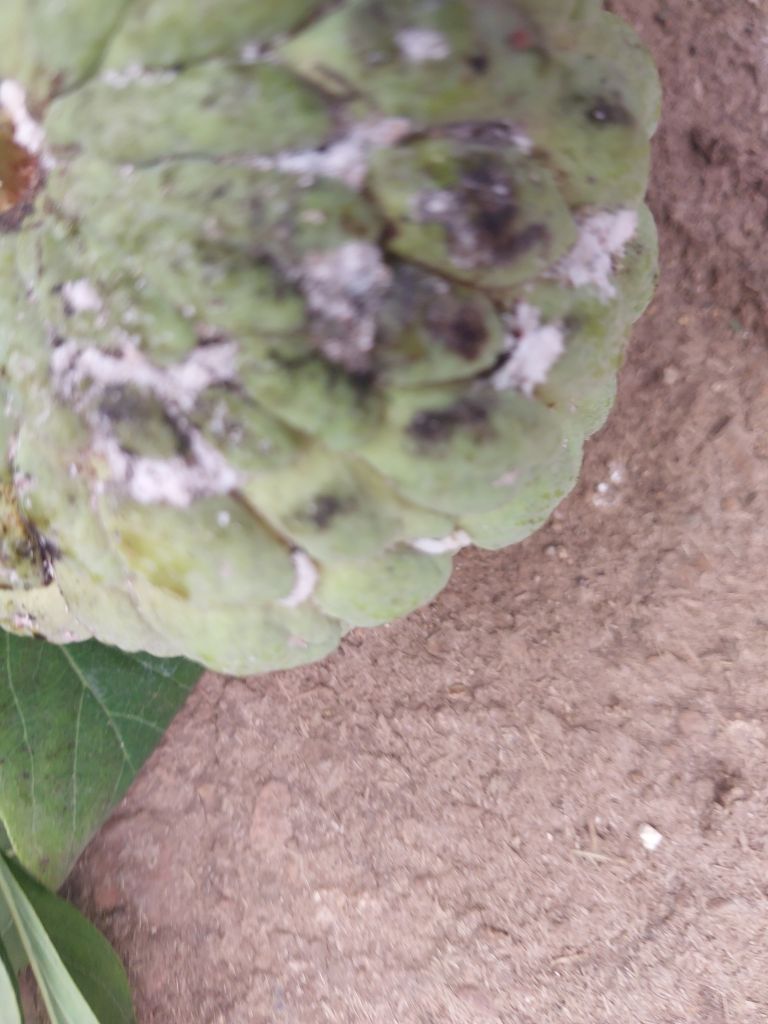
Disease label: Leaf spot on fruit